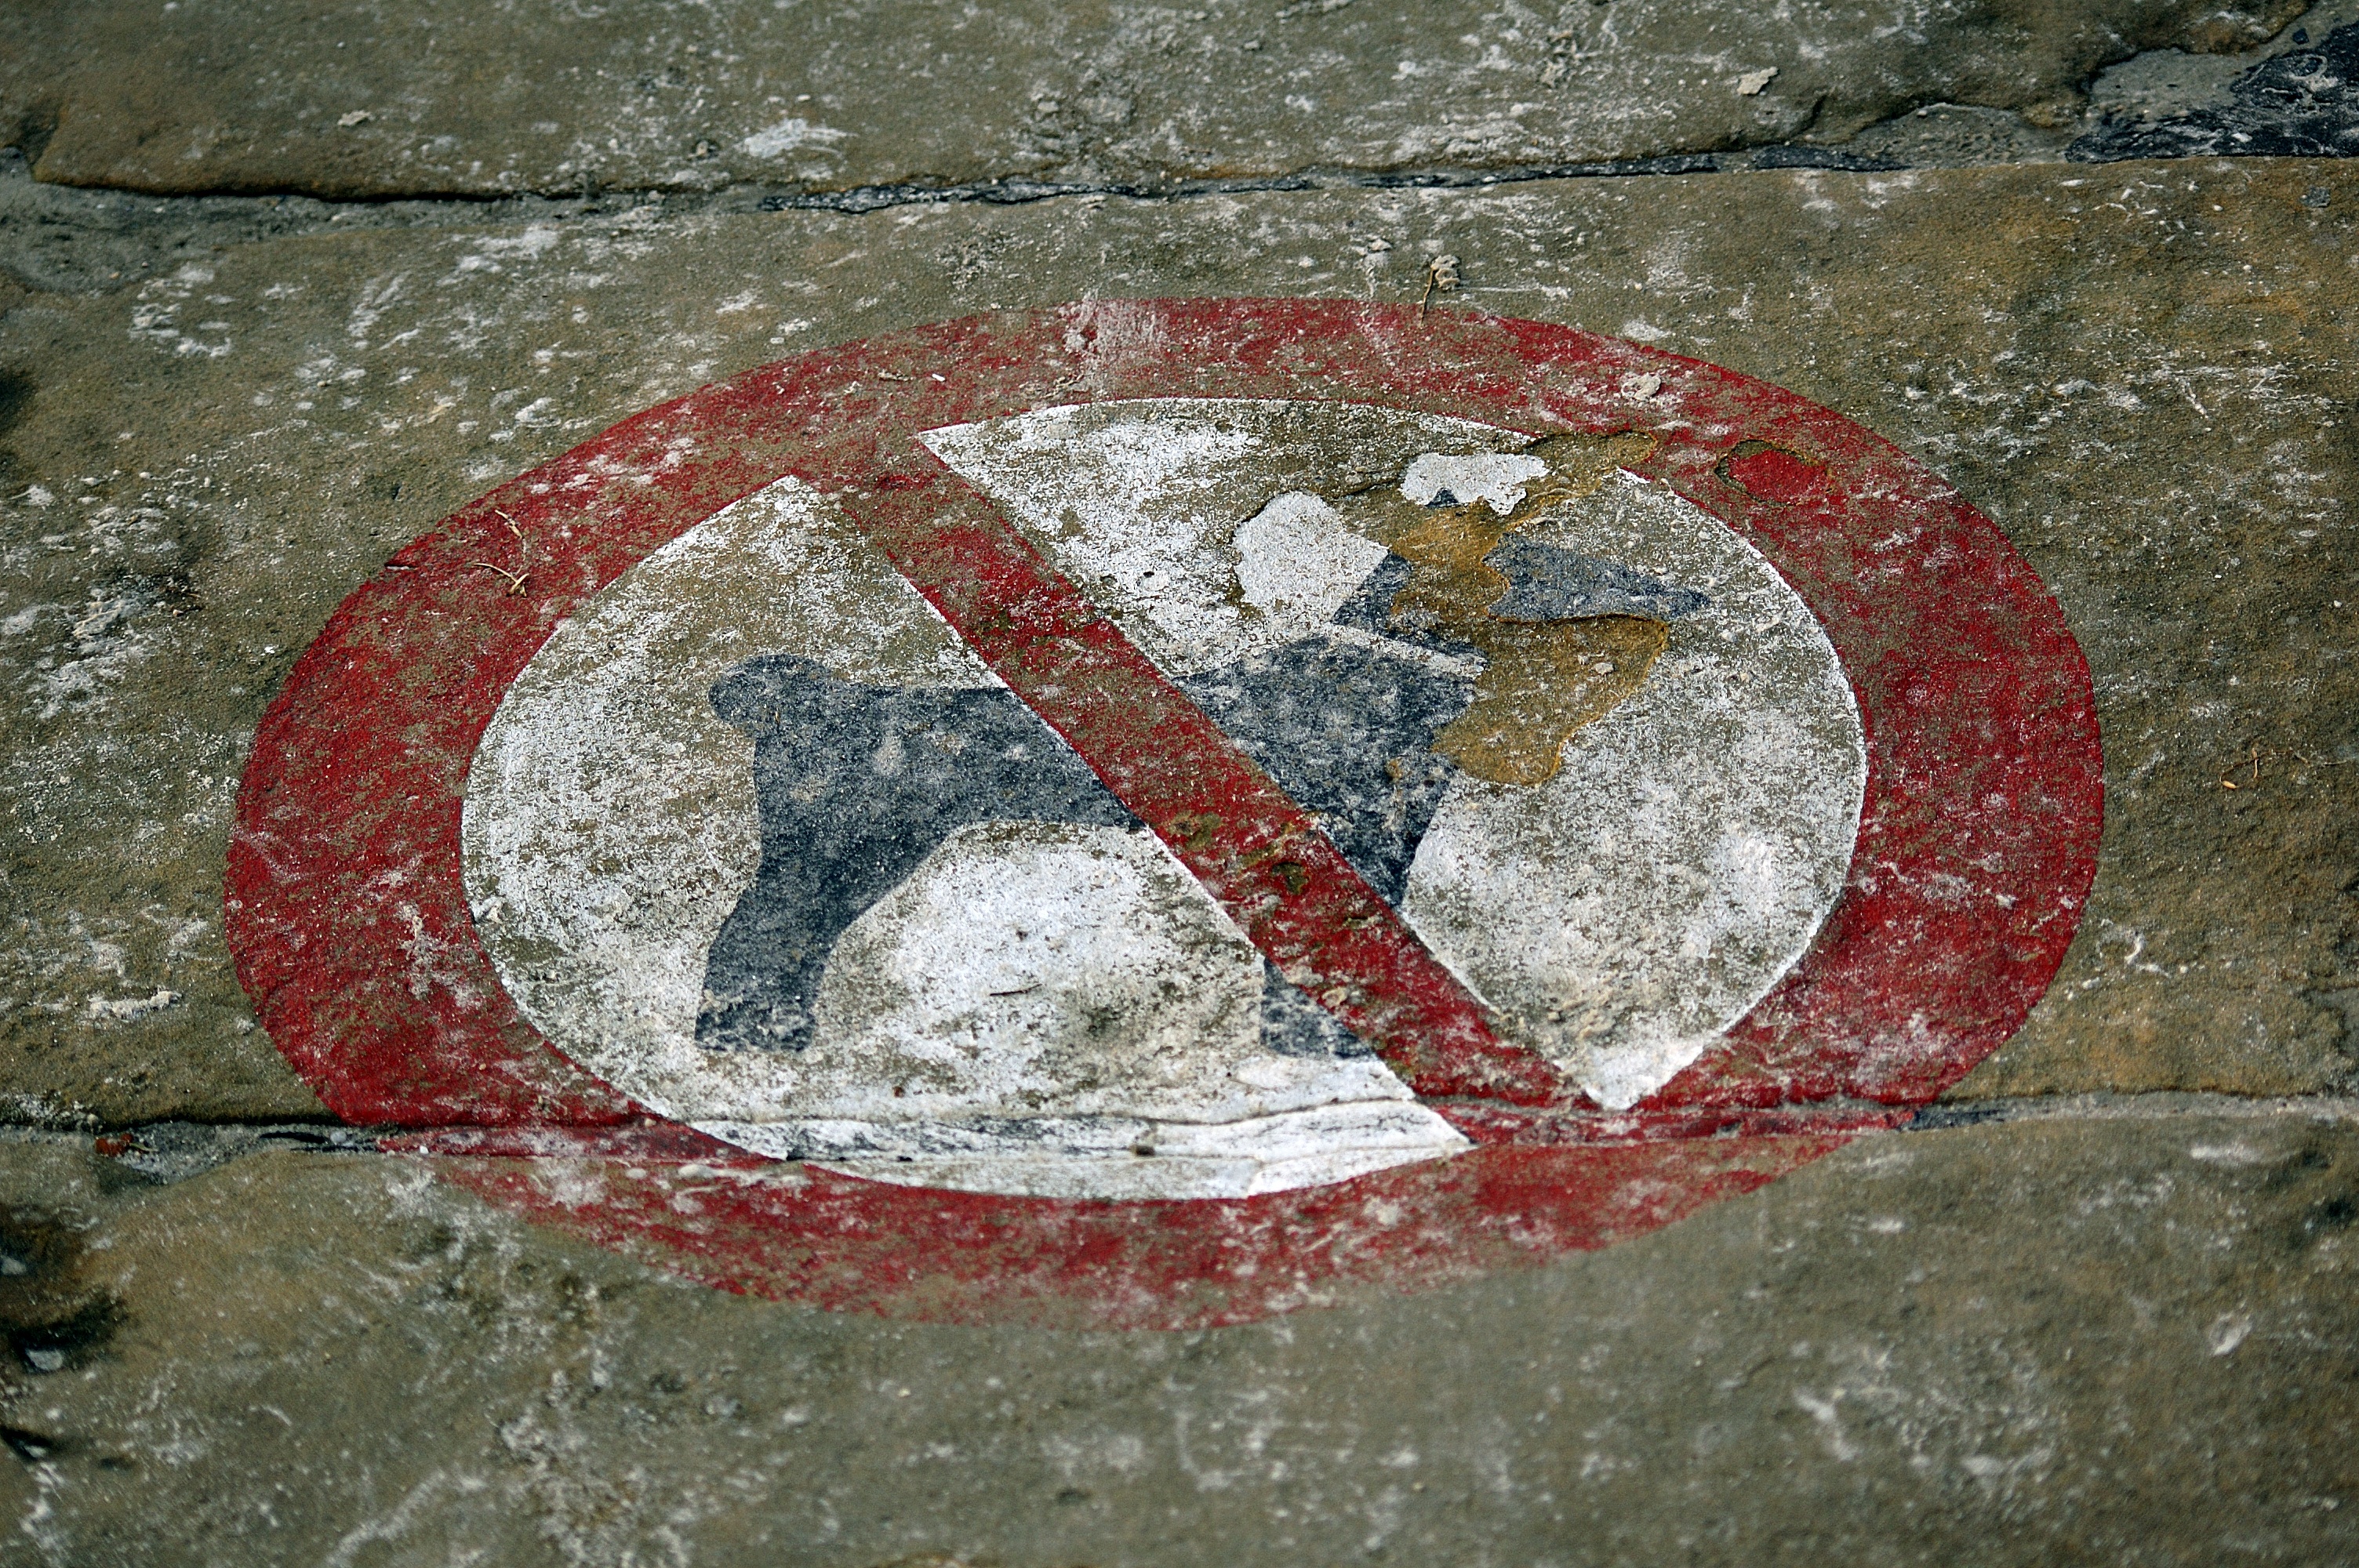
rock, number, red, art, dogs, prohibited, shield, ban, dog ban, ancient history